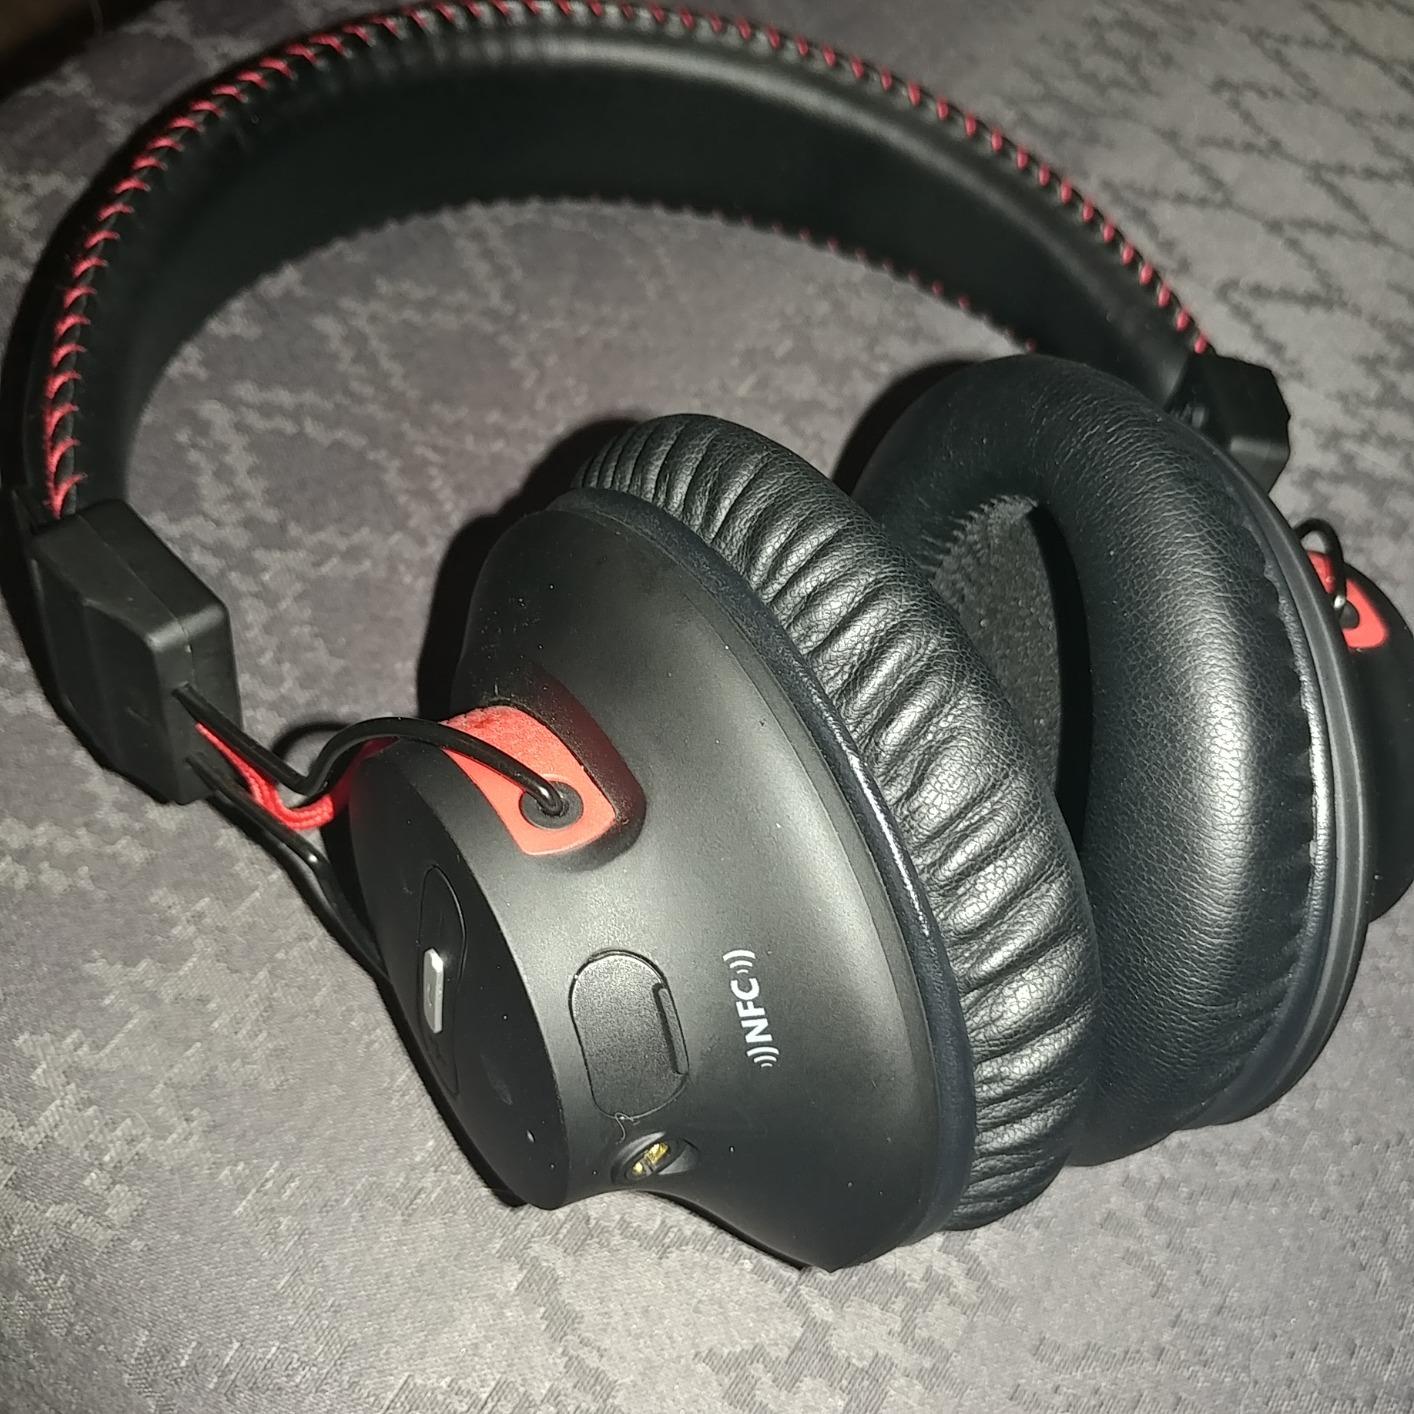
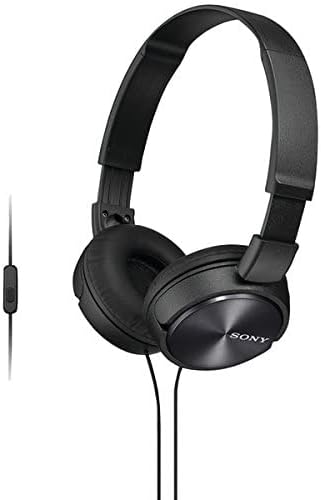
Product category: headphones
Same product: no